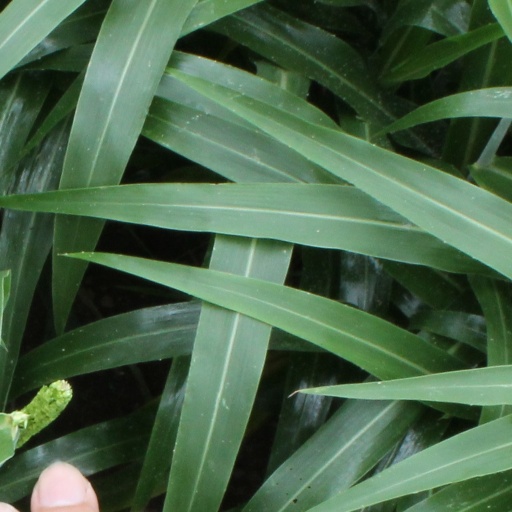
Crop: sorghum